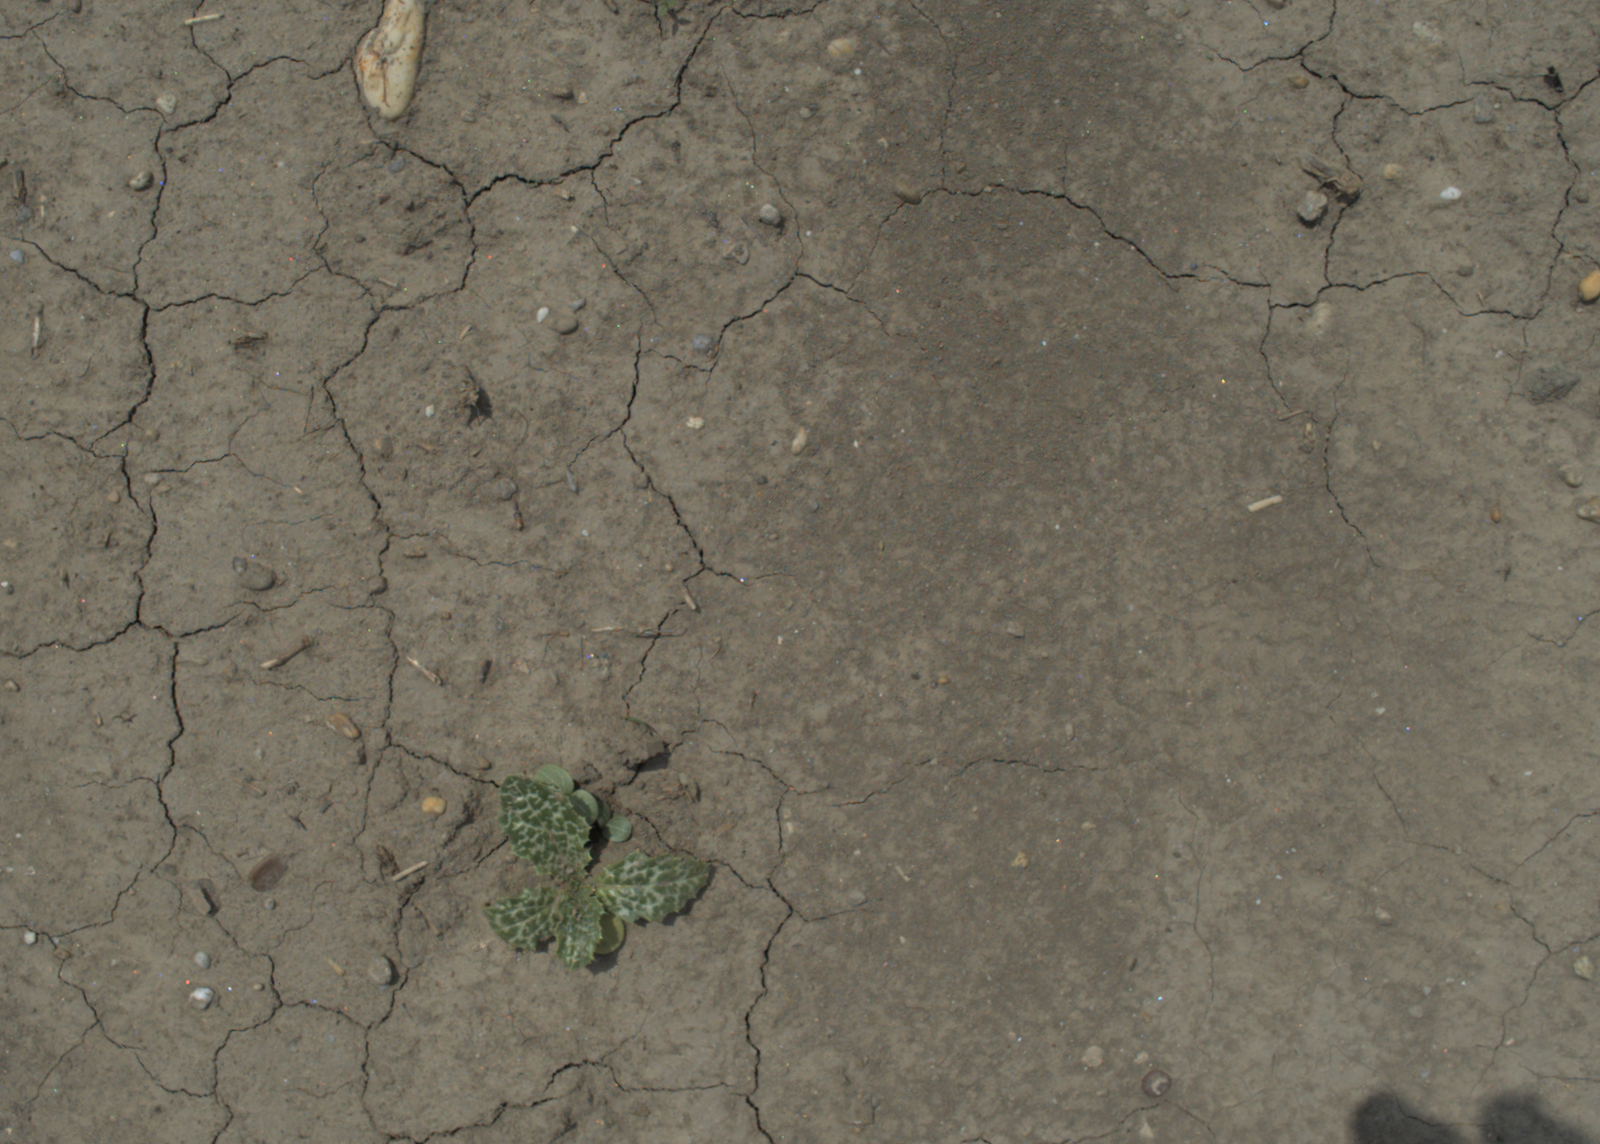
Capture date: 21.07.2021 12:34:03
Weather: mixed
Wind: medium
Seeding date: 08.06.2021
Plant canopy height (mm): 962